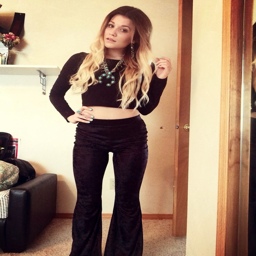
check out this blog for more !